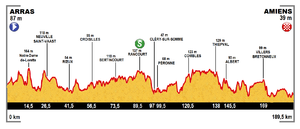
Profil de la 5ème étape du Tour de France 2015
La 5ᵉ étape du Tour de France 2015 s'est déroulée le mercredi 8 juillet 2015 entre Arras et Amiens sur une distance de 189,5 kilomètres. Le nom officiel de l'étape est « Arras Communauté Urbaine - Amiens Métropole ». Le coureur allemand André Greipel, de l'équipe Lotto-Soudal, obtient sa deuxième victoire durant ce Tour. Il devance au sprint Peter Sagan et Mark Cavendish. Tony Martin conserve le maillot jaune acquis la veille.